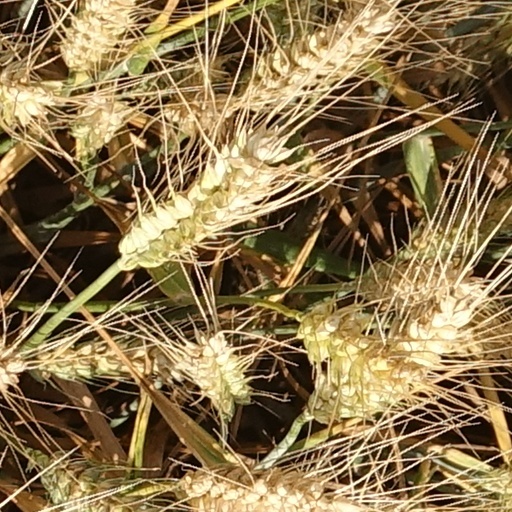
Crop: wheat